Hassan Hassanzadeh Amoli

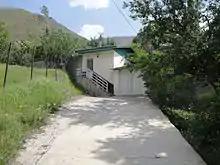
Hassan Hassanzadeh Amoli's house in Ira village, where he is also buried

Hassanzadeh Amoli has works in the fields of jurisprudence, philosophy, ethics, mysticism, religious wisdom, theology, hadith and rijal, interpretation of the Qur'an, mathematics and astronomy, Arabic and Persian literature, natural sciences, ancient medicine, alien and esoteric sciences. Some of his works are: